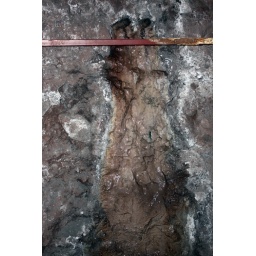
We are 58 stories down in the dam and there is water seepingthrough the rocks